Trams in New Zealand

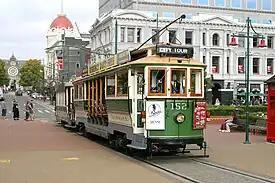
Christchurch Boon tram No 152 with trailer No 115, showing the typical lower central section for quick boarding

Whanganui, then known as Wanganui, had electric trams from 11 December 1908 to 24 September 1950. The service went two ways from the city centre, inland to Aramoho and out to Castlecliff and the Port (from 17 October 1912). The Castlecliff route competed with the Castlecliff railway and the success of the trams at winning patronage led to the cancellation of passenger trains in April 1932. The trams were replaced by buses.